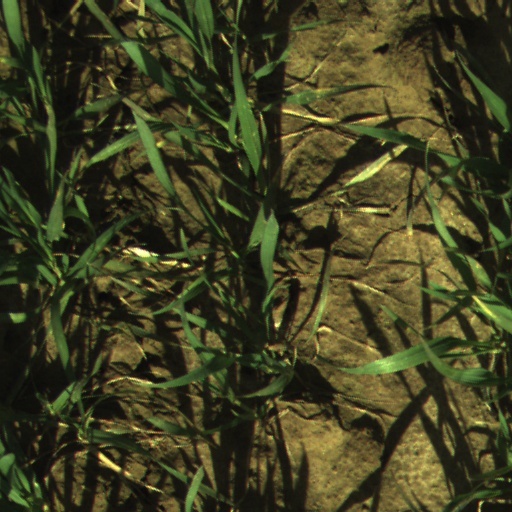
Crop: wheat